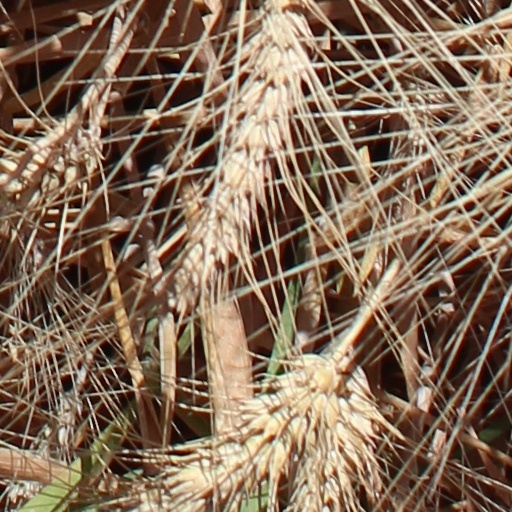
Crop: wheat